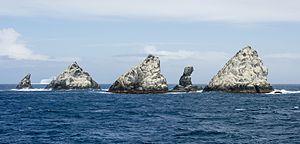
Shag Rocks est un groupe d'îlots situé en Géorgie du Sud. Ce petit archipel fait partie du territoire d'outre-mer britannique de la Géorgie du Sud-et-les Îles Sandwich du Sud, mais aussi réclamé par l'Argentine comme une partie de la Terre de Feu.